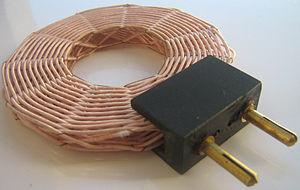
Bobine de radio à cristal pour l'écoute de la bande hectométrique. La self nid d'abeille de 180 micro Henry a un coefficient de surtension: Q de 50 a 80 dans la bande 0,5 MHz à 1,6 MHz. Pour un coefficient de surtension de Q de 50: la sélectivité est de 10 kHz pour 500 kHz et la sélectivité est de 30 kHz pour 1500 kHz. Pour un coefficient de surtension de Q de 80: la sélectivité est de 6 kHz pour 500 kHz et la sélectivité est de 20 kHz pour 1600 kHz.
Selon le théorème d'Ampère, tout courant parcourant un circuit crée un champ magnétique à travers la section qu'il entoure, c'est le phénomène d'induction électromagnétique. L'inductance de ce circuit est le quotient du flux de ce champ magnétique par l’intensité du courant traversant le circuit. L’unité SI de l’inductance est le henry, nom donné en l'honneur du physicien Joseph Henry. En toute rigueur ce terme n'a d’intérêt que pour les situations dans lesquelles le flux est — ou peut être considéré comme — proportionnel au courant.
Le récepteur à cristal connu sous les noms de poste à galène, de poste à diode ainsi que de poste à pyrite est un récepteur radio à modulation d'amplitude extrêmement simple qui historiquement dès le début du XXᵉ siècle permit la réception des ondes radioélectriques des premières bandes radios, des signaux de la tour Eiffel et des premiers postes de radiodiffusion. Le récepteur à cristal équipait les stations de T.S.F. des navires, les stations de T.S.F. des ballons dirigeables, les stations de T.S.F. des avions, les stations portables. Il a aussi permis à des milliers d'amateurs de s'initier à l'électronique et joua un rôle important pour la diffusion de messages pendant la Première Guerre mondiale et pendant la Seconde Guerre mondiale.